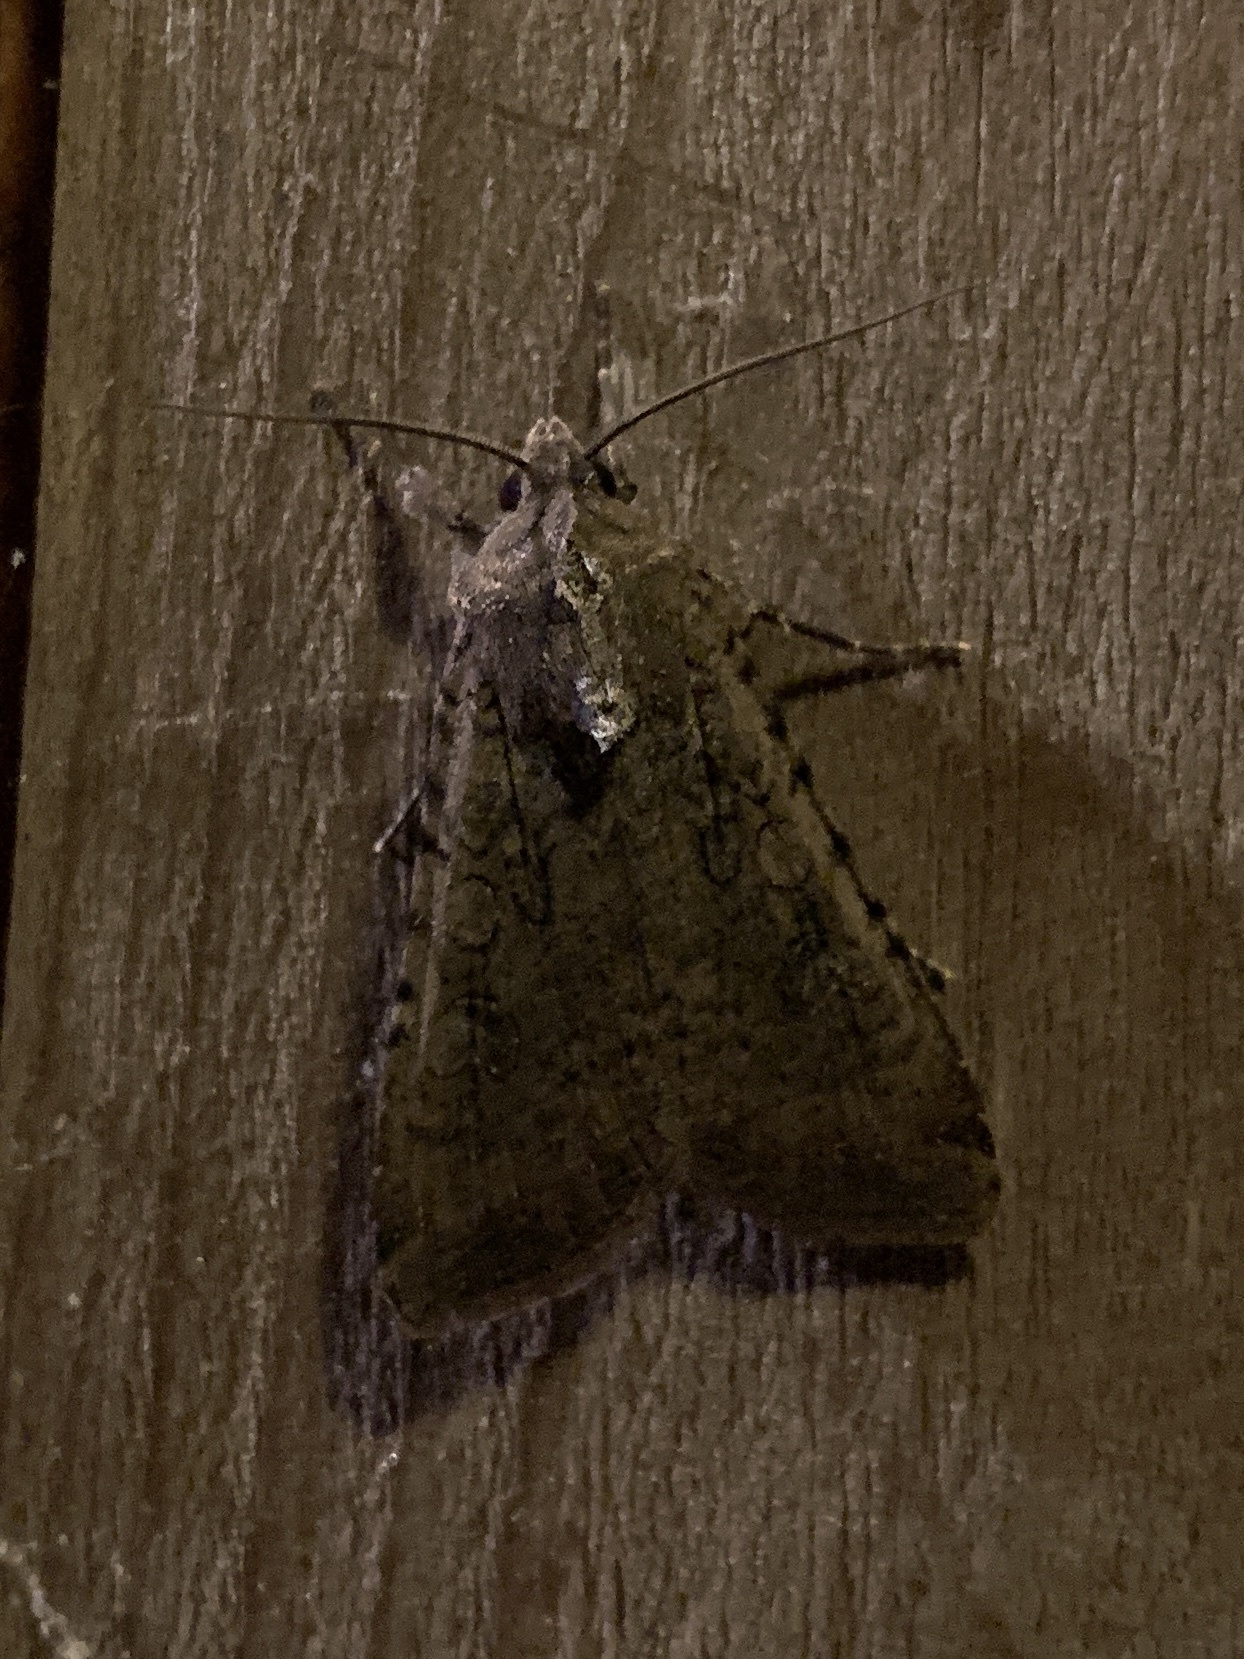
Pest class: cutworms